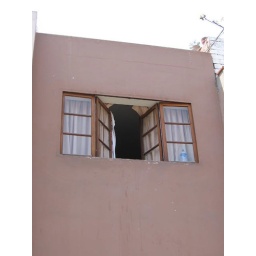
the window in my apartment from the street